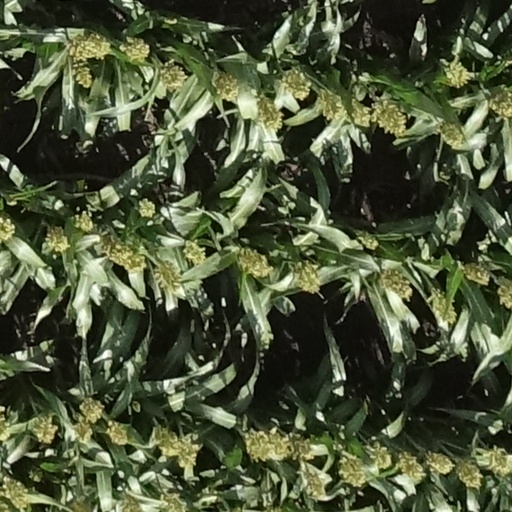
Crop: sorghum